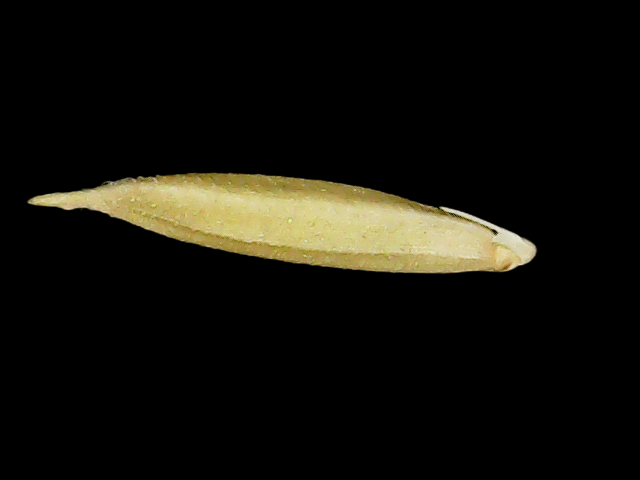
Rice variety: Binadhan25